Toucouleur people

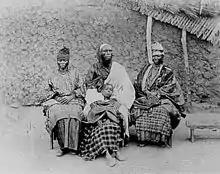
A Toucouleur interpreter called Alpha Sega with his sisters. Image taken in 1882.

Marriage among the Toucouleurs requires a bride price payable to the bride's family. A girl from high social status family such as of noble lineage expects substantially higher payment than one of lower status such as artisan castes or with slave lineage.